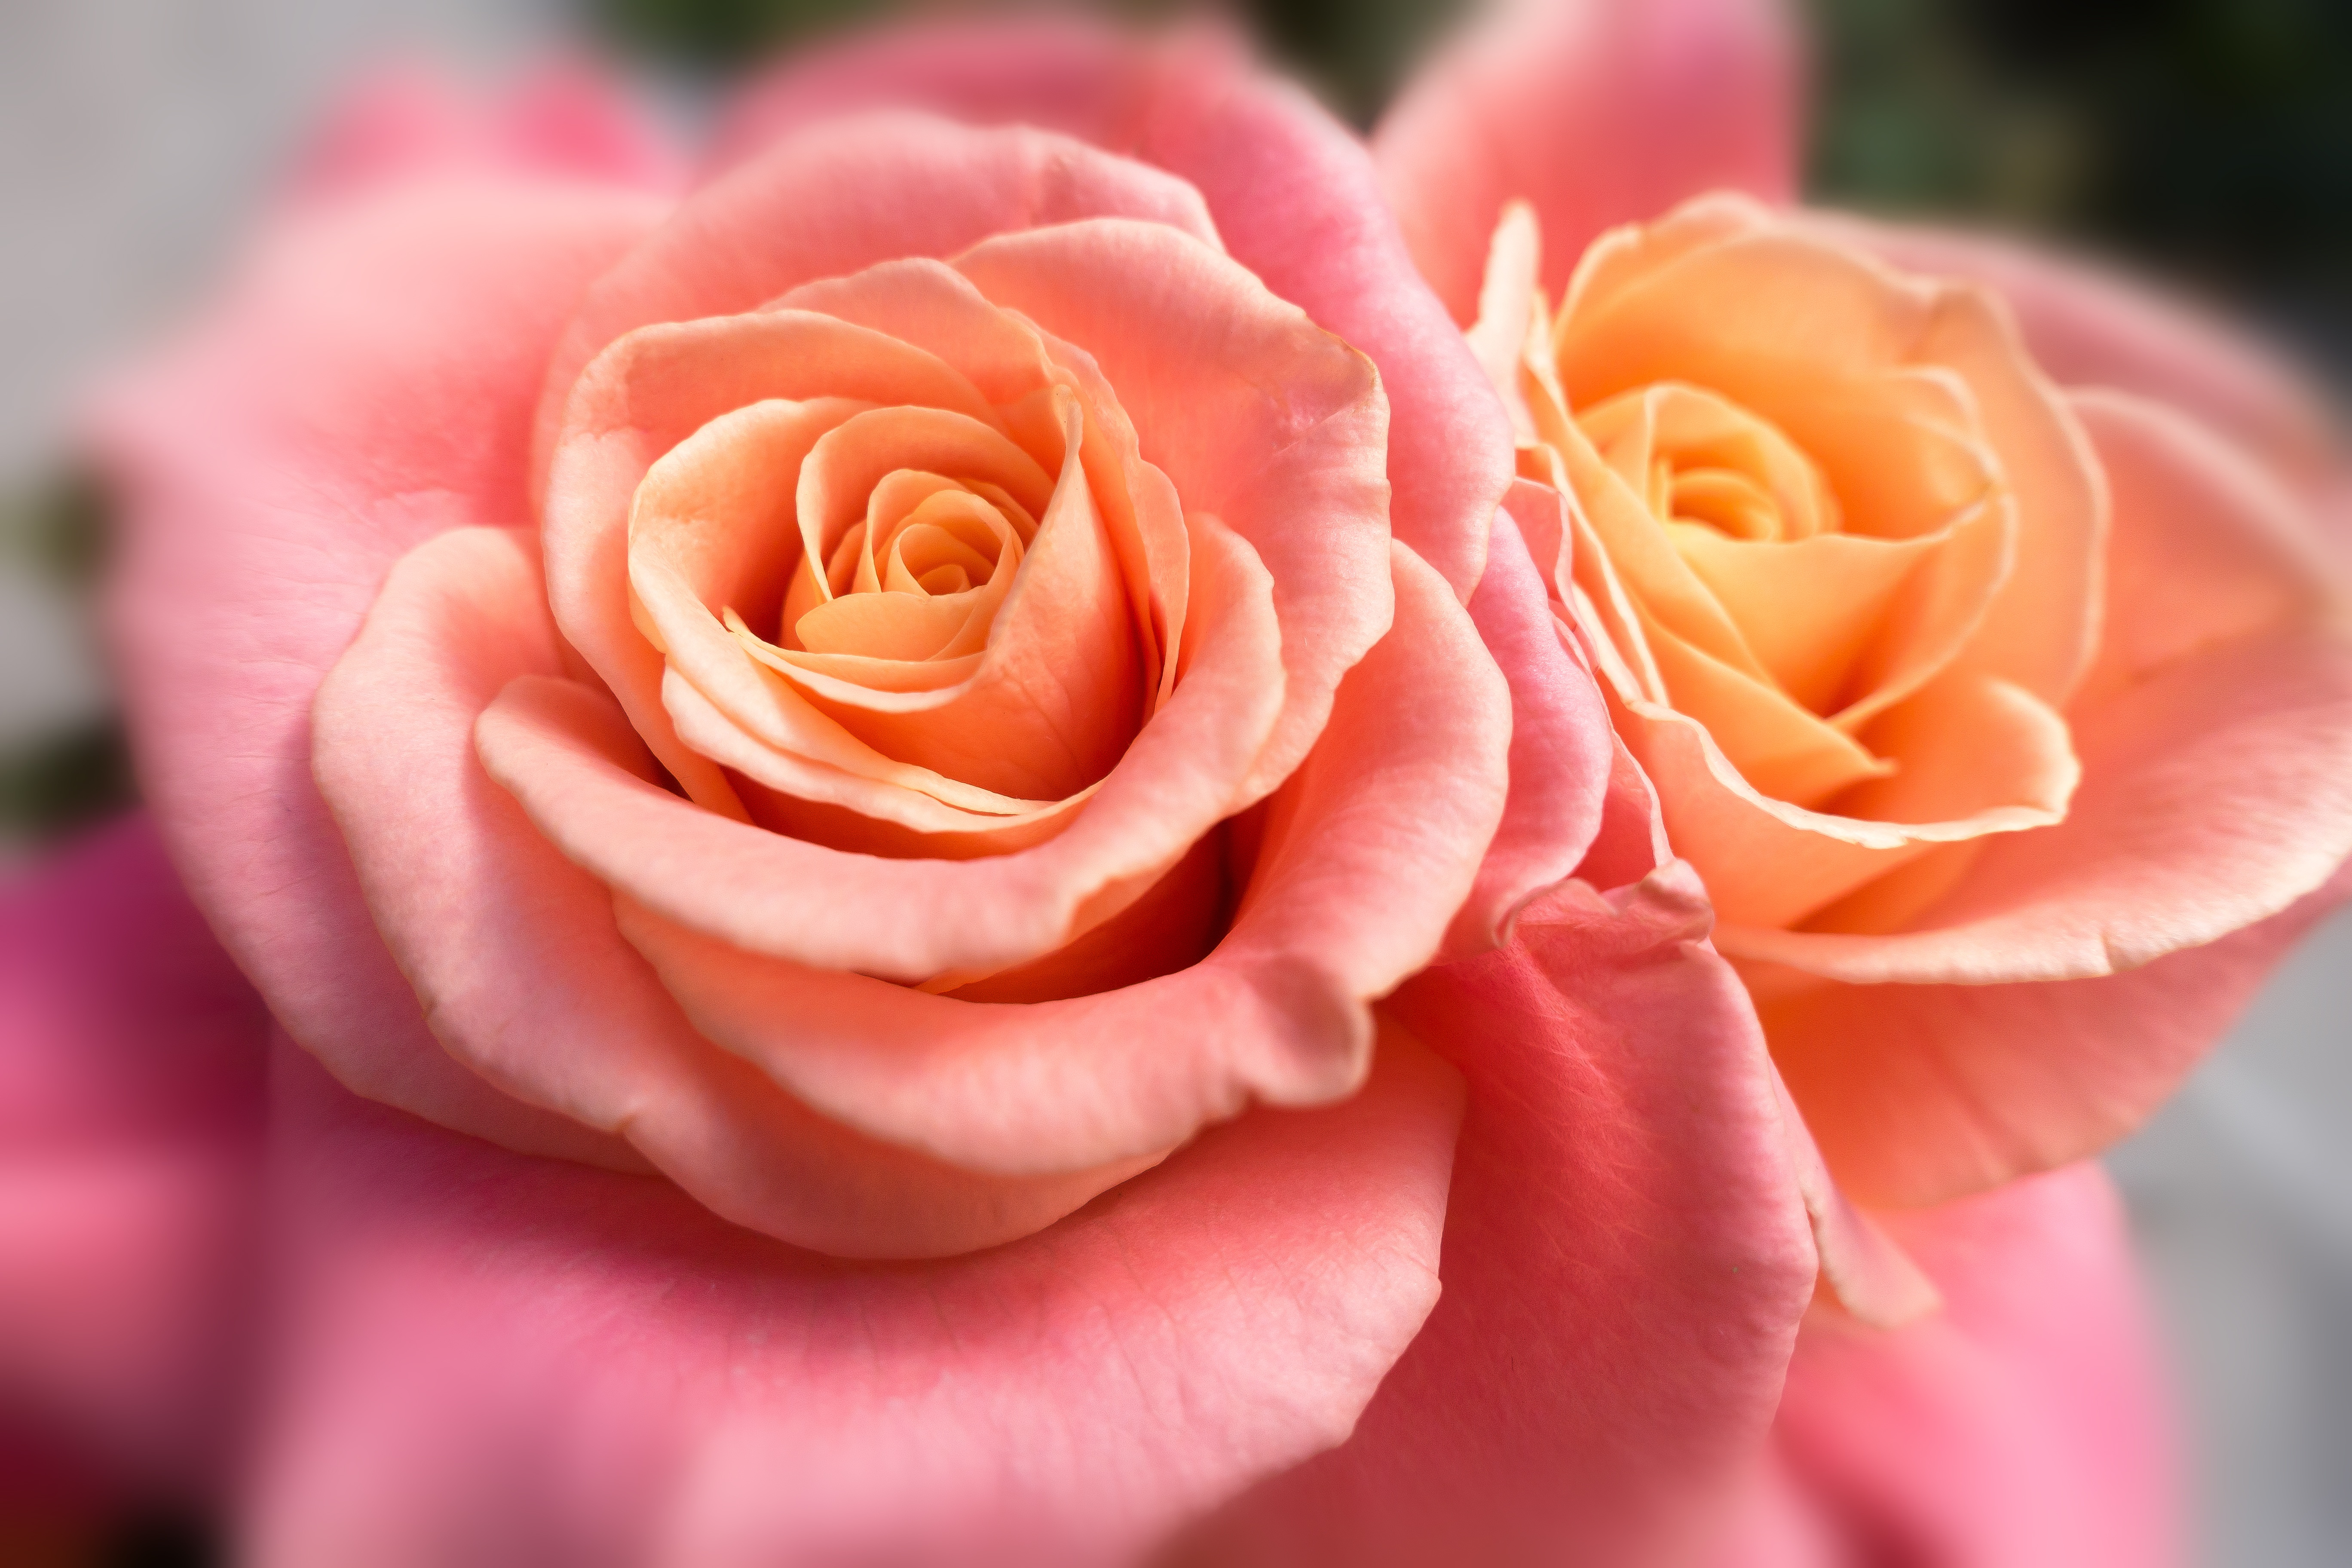
nature, blossom, plant, flower, petal, bloom, summer, rose, orange, red, lush, macro, garden, pink, close up, decorative, salmon, fragrant, tender, floribunda, fill, composites, pastellfarben, macro photography, fund, flowering plant, garden roses, rose family, land plant, miss piggy